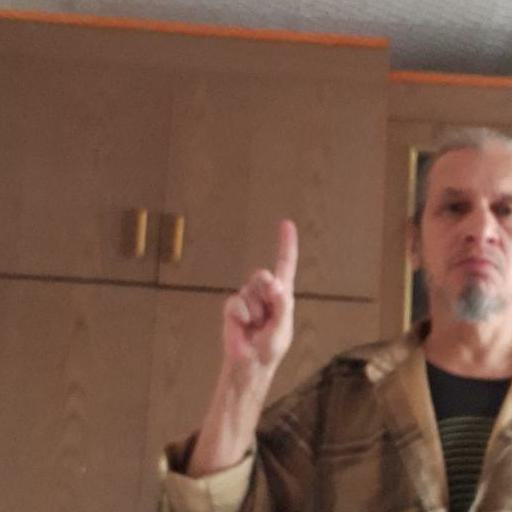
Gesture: one